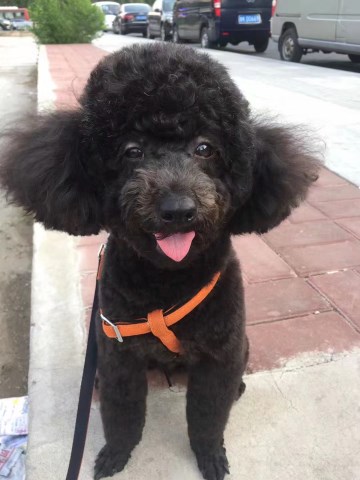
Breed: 7449-n000128-teddy